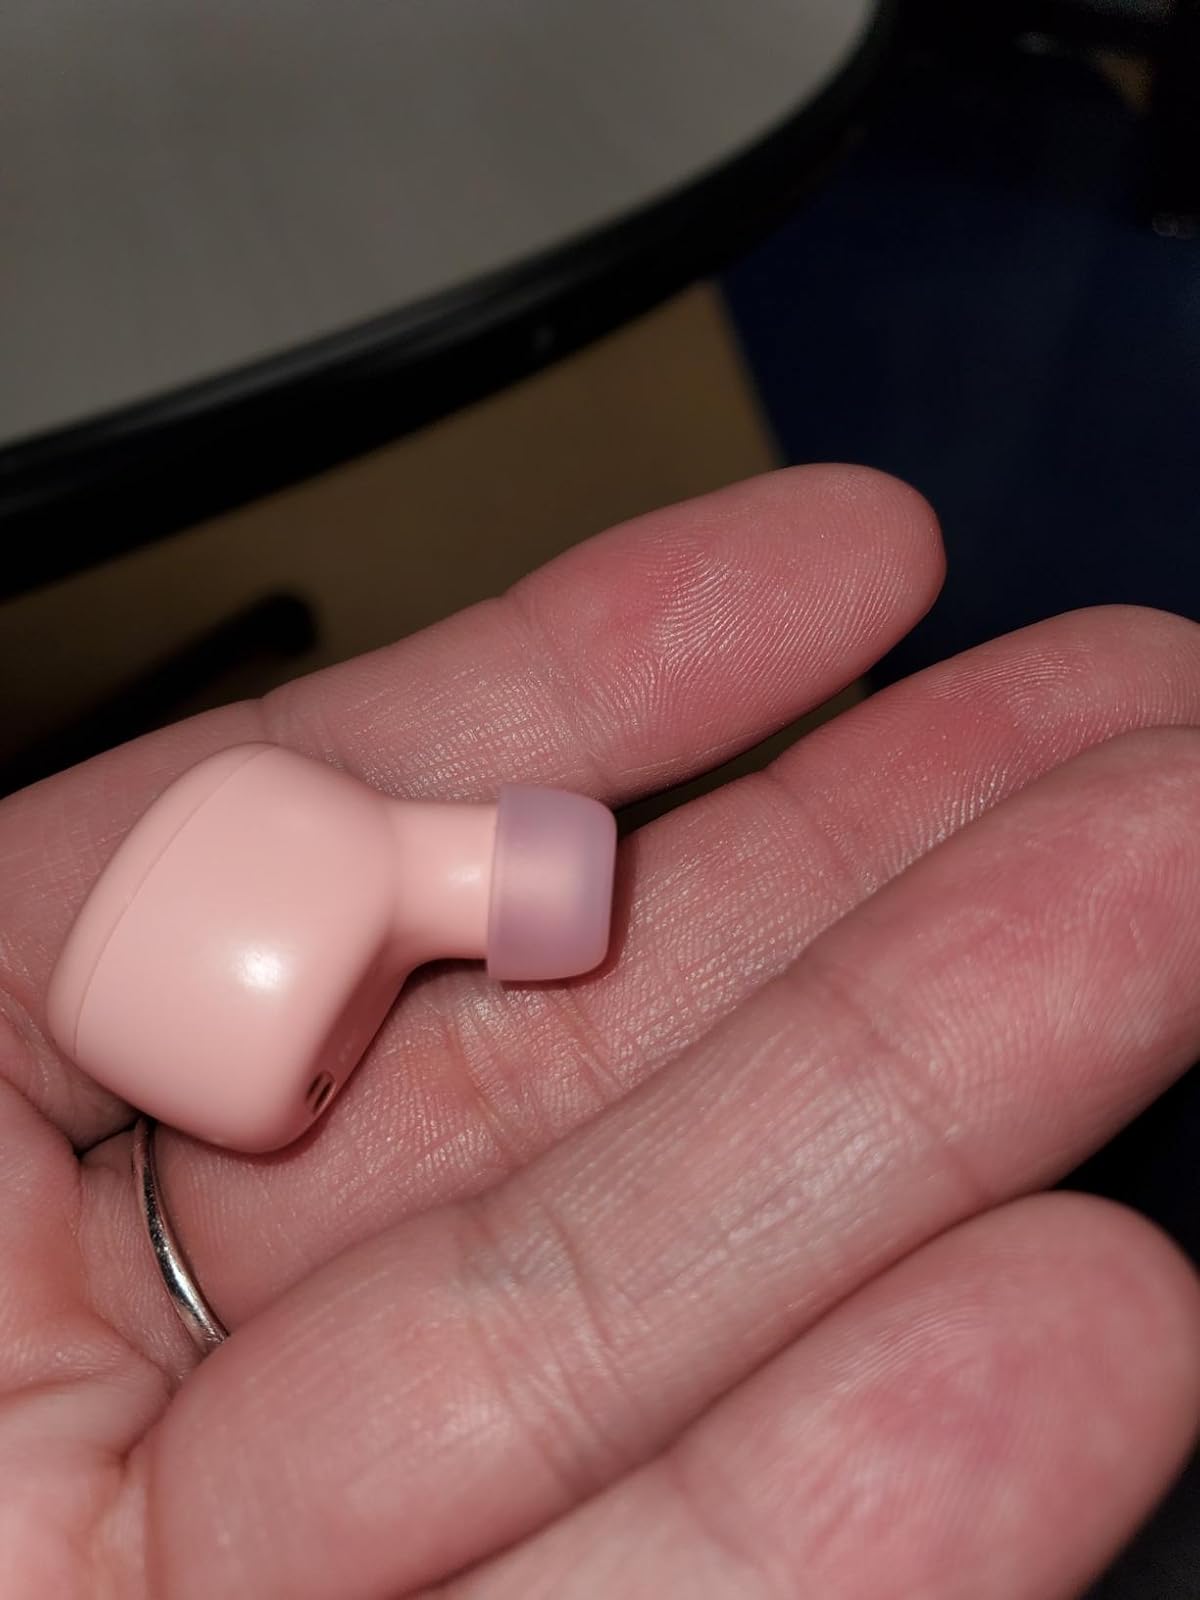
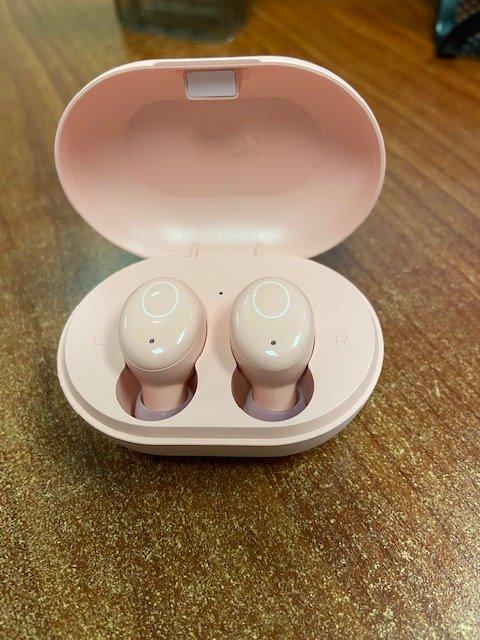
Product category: earbuds
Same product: yes